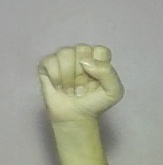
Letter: saad